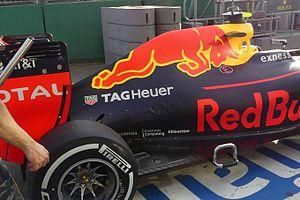
TAG Heuer est un fabricant suisse de montres de sport, de luxe et de chronographes de précision. L'entreprise est basée à La Chaux-de-Fonds, elle fait partie du groupe LVMH depuis 1999.